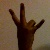
The image shows a hand gesture representing the number 7 in Indian Sign Language.